Nets–Raptors rivalry

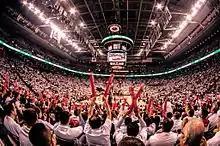
Fans cheering at Air Canada Centre during a Brooklyn Nets at Toronto Raptors game in the first round of the 2014 NBA playoffs.

On April 19, 2014, the two teams met for their second playoff meeting in the first round of the 2014 NBA playoffs. Game 1 gave the Raptors home-court advantage, but the Nets stole the game thanks to Pierce's clutch play during the game. Joe Johnson and Deron Williams both had 24 points that game. In Game 2, the Raptors led by 11 points in the first half in order to win the game at home to tie the series up. DeMar DeRozan had 30 points for the Raptors. In Game 3, the Nets led by 15 points with almost 5 minutes left before the Raptors caught up. Raptors forward Patrick Patterson almost forced overtime, but he missed two crucial free throws, giving the Nets the victory. Pierce had 22 points for the Nets. In Game 4, the Raptors built a 17-point lead in the first half before the Nets tied it up going into the fourth quarter. The Raptors finished the game on a 9–0 run, and won the game. DeRozan had 24 points for the Raptors. In Game 5, the Raptors led in the first three quarters, but the Nets stormed back in the fourth quarter. The Nets had a chance to force overtime, but forward Andray Blatche threw a pass that resulted in a backcourt violation, giving the Raptors the win. Kyle Lowry had 36 points for the Raptors. In Game 6, the Nets blew out the Raptors to force a Game 7. Williams had 23 points for the Raptors. In a decisive Game 7, the game was very close until the closing minutes. Kyle Lowry had the chance to win the series with the Nets leading by one, but Paul Pierce blocked his shot, giving the Nets the series victory. Johnson had 28 points for the Nets, while Lowry had 28 points for the Raptors.